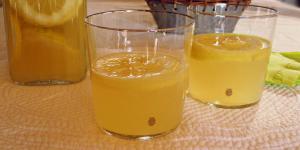
limonada con miel